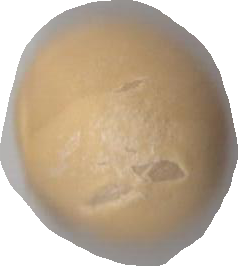
Variety: Dega